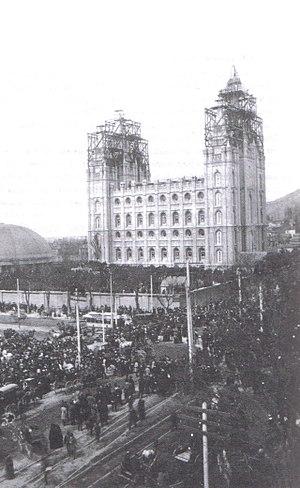
Le temple de Salt Lake est le bâtiment central de Temple Square à Salt Lake City, dans l'Utah. Il est le plus grand et le plus connu des temples de l’Église de Jésus-Christ des saints des derniers jours. Il est le sixième temple construit par l'église et le quatrième temple en fonction construit depuis l’exode des pionniers mormons de Nauvoo vers la vallée du Grand Lac Salé.
Selon la doctrine de l'Église de Jésus-Christ des saints des derniers jours, le temple est un bâtiment destiné à être la maison du Seigneur et considéré par les saints des derniers jours comme le lieu le plus sacré sur la terre. Selon cette doctrine, il a toujours été commandé au peuple du Seigneur de construire des temples, des bâtiments sacrés dans lesquels les saints dignes accomplissent les cérémonies et les ordonnances sacrées de l'Évangile pour eux-mêmes et pour les morts. Selon la doctrine mormone, les temples reçoivent la visite du Seigneur.